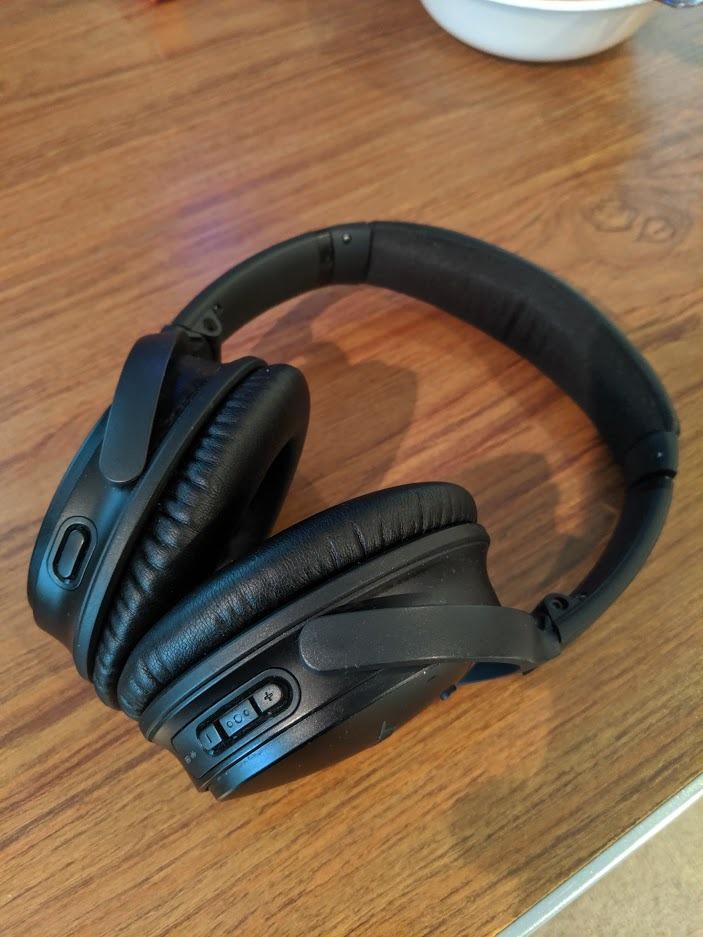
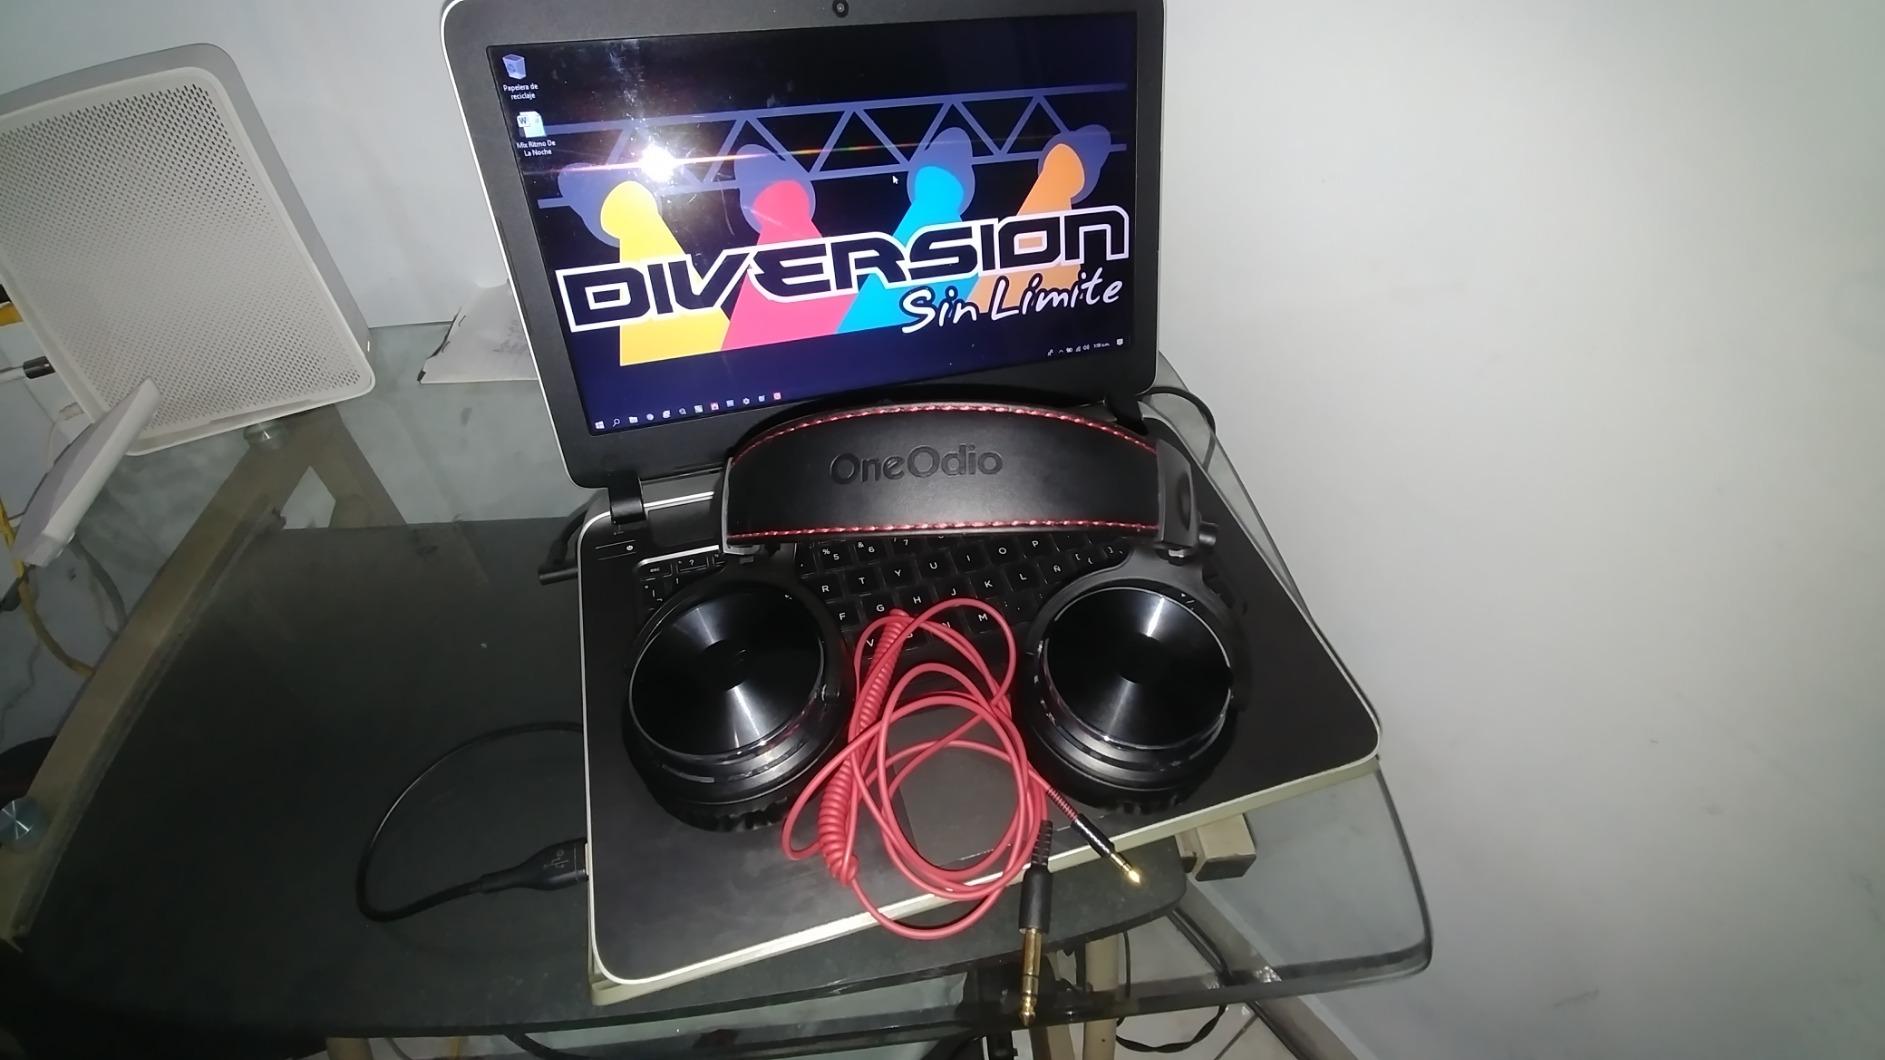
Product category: headphones
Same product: no